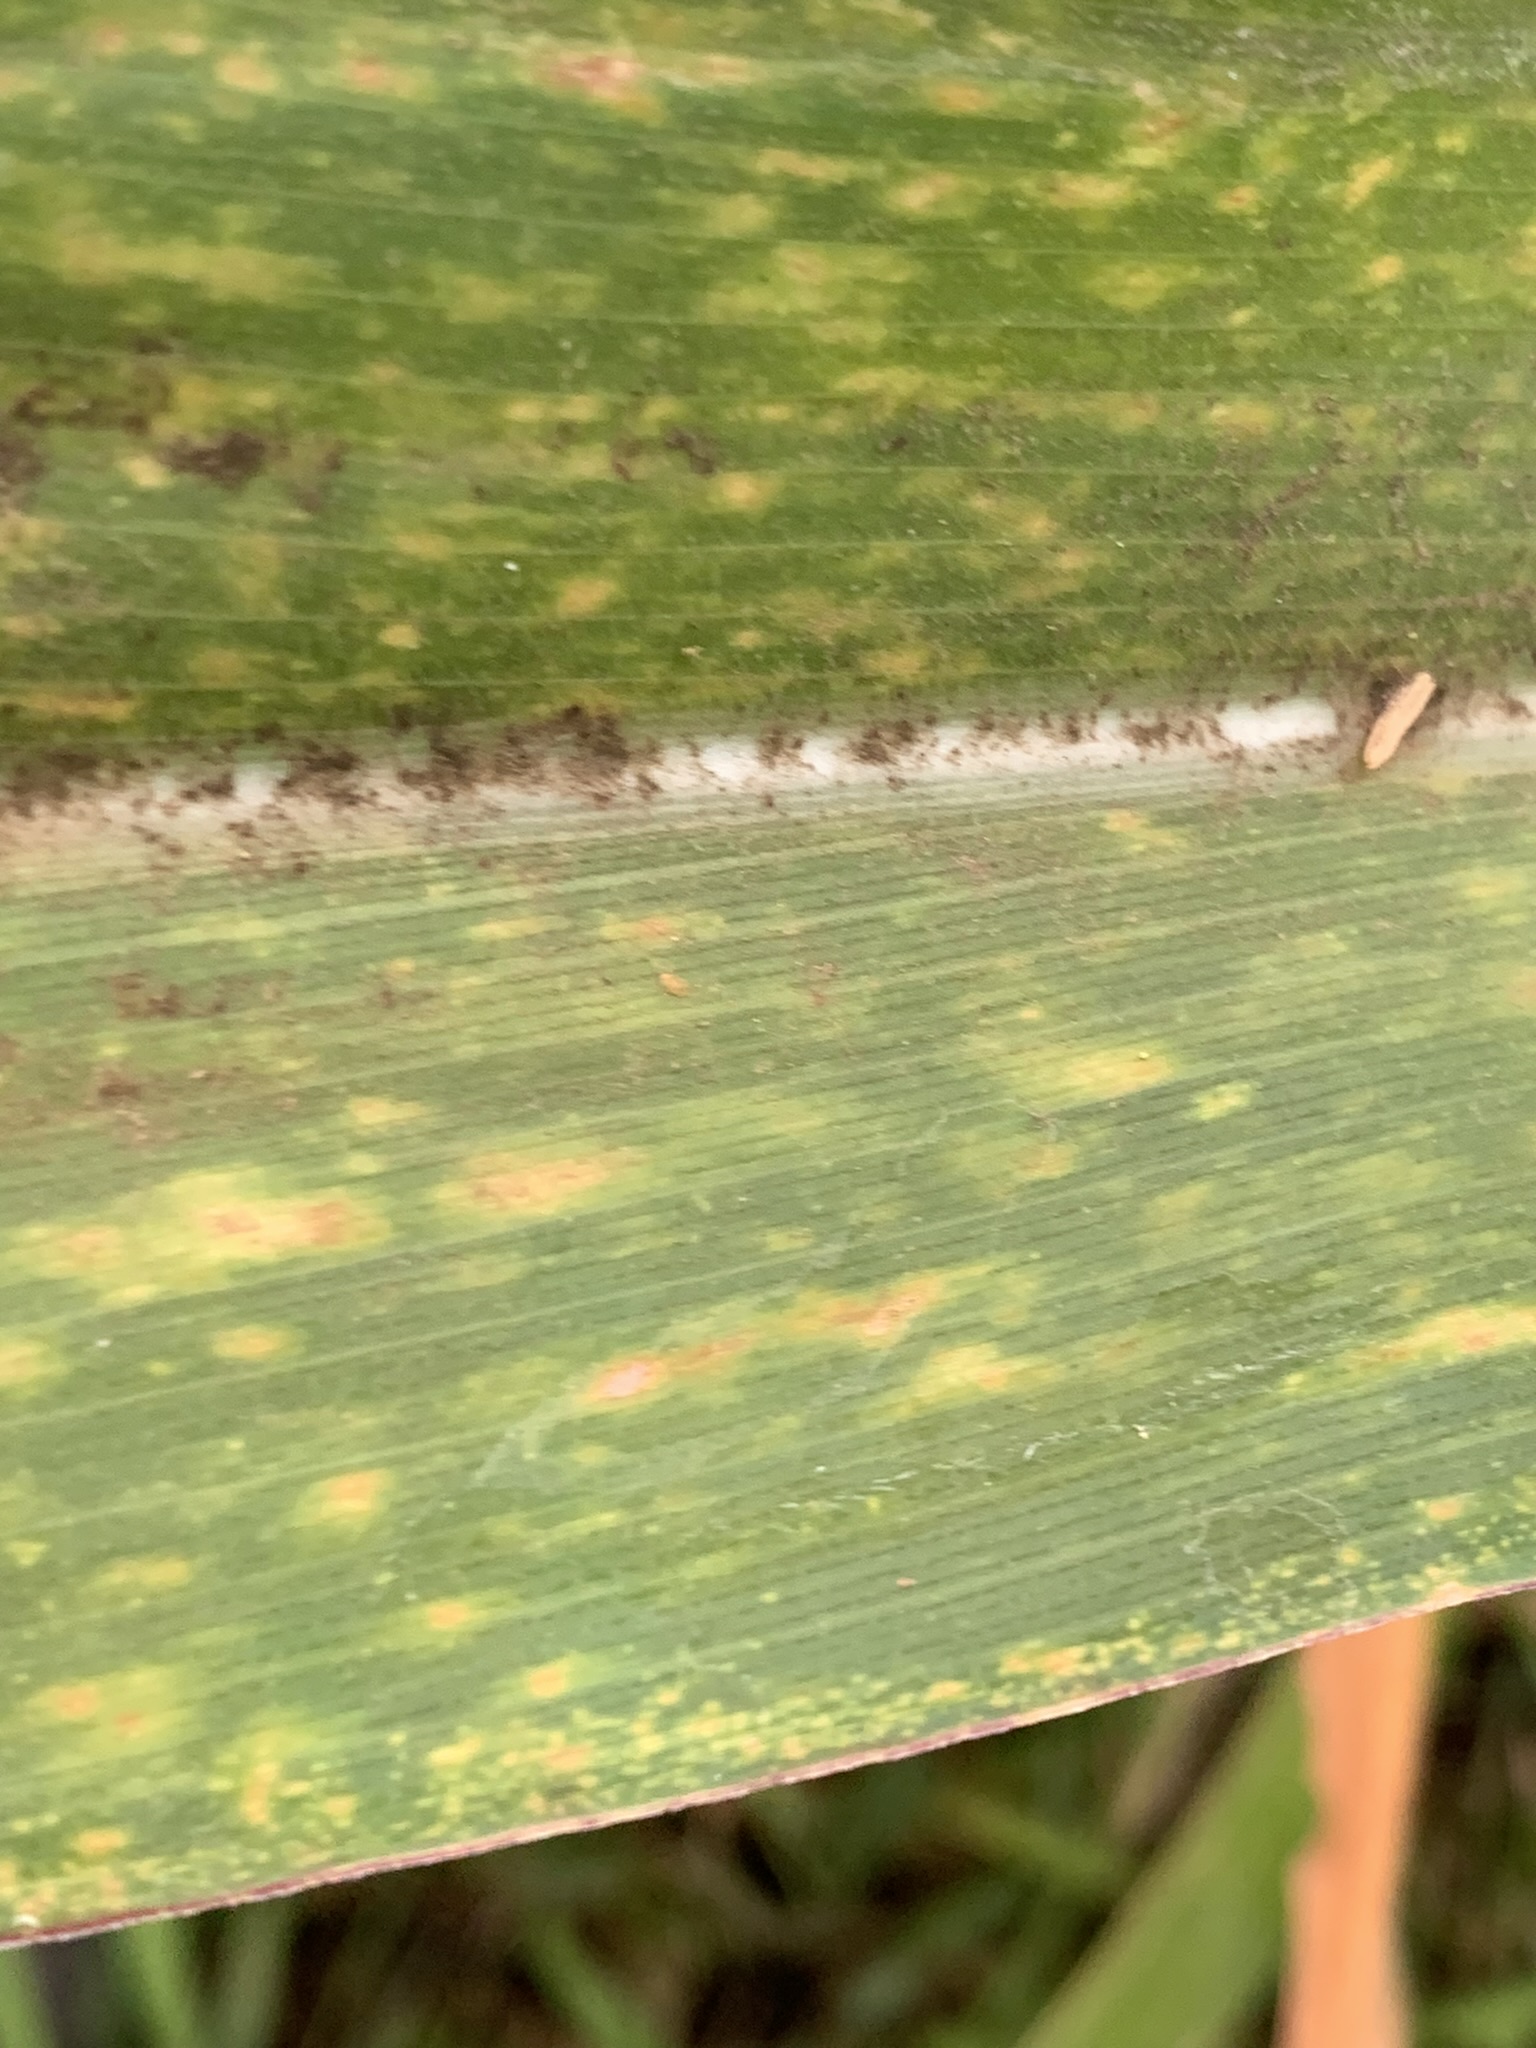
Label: MLN